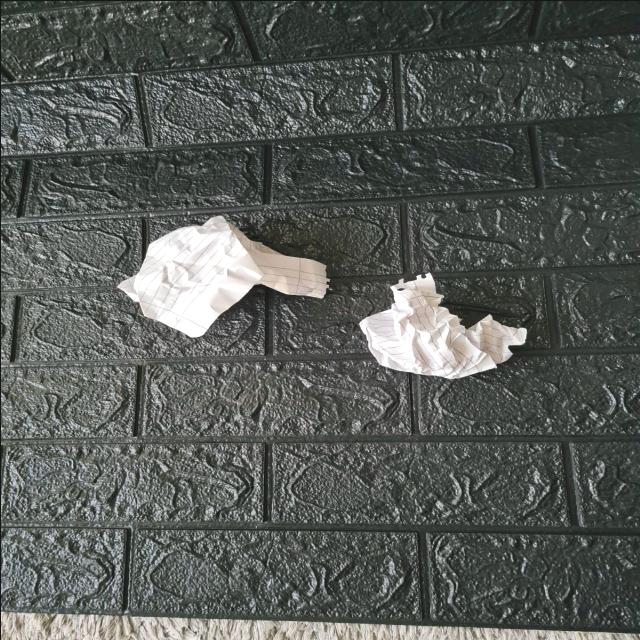
Label: tissues